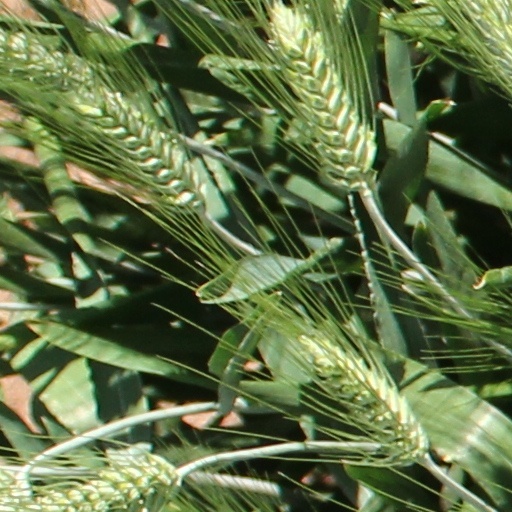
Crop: wheat